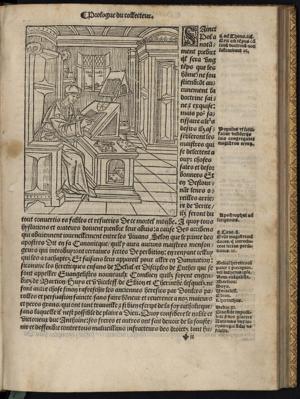
Il s'agirait d'une représentation de l'auteur écrivant à son pupitre, par le graveur lorrain Gabriel Salmon. Gravure sur bois de fil sur papier vergé. 128 x 104 mm (trait carré).
Nicolas Volcyr de Serrouville, ou de Sérouville, le plus souvent appelé simplement Nicolas Volcyr, ou Nicolas de Volkyr, est un écrivain, historien et officier d'État lorrain du XVIᵉ siècle.